Republicanism in Sweden

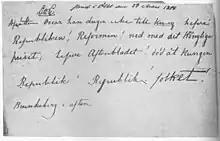
A revolutionary republican hand-written bill from the Stockholm riots during the Revolutions of 1848, reading: "Dethrone Oscar he is not fit to be a king – rather the Republic! Reform! Down with the Royal house – long live the "Aftonbladet"! Death to the king – Republic! Republic! – the people! Brunkeberg this evening." The writer's identity is unknown.

The precise year of the formation of the Kingdom of Sweden is lost to history, but Sweden was already a kingdom prior to the year 1000 AD and has never in its history been a republic.